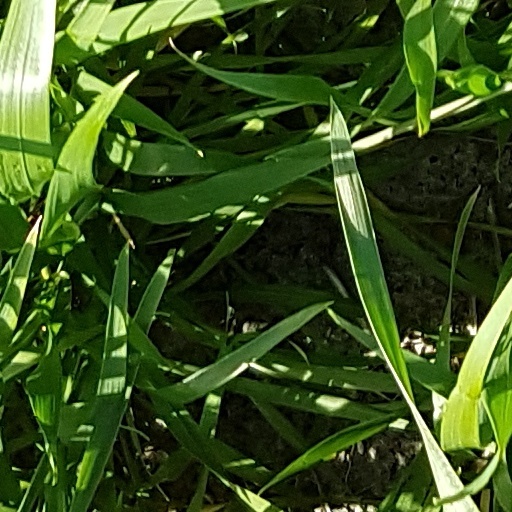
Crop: wheat